Disco Godfather

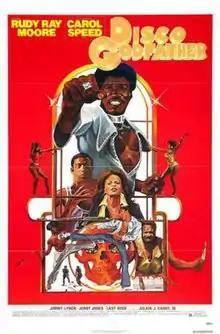
Theatrical release poster

Disco Godfather (also known as The Avenging Disco Godfather) is a 1979 American action film starring Rudy Ray Moore and Carol Speed, directed by J. Robert Wagoner and released by Transvue Pictures. J. Robert Wagoner wrote and directed "Disco Godfather" while living in The Hotel Carver.